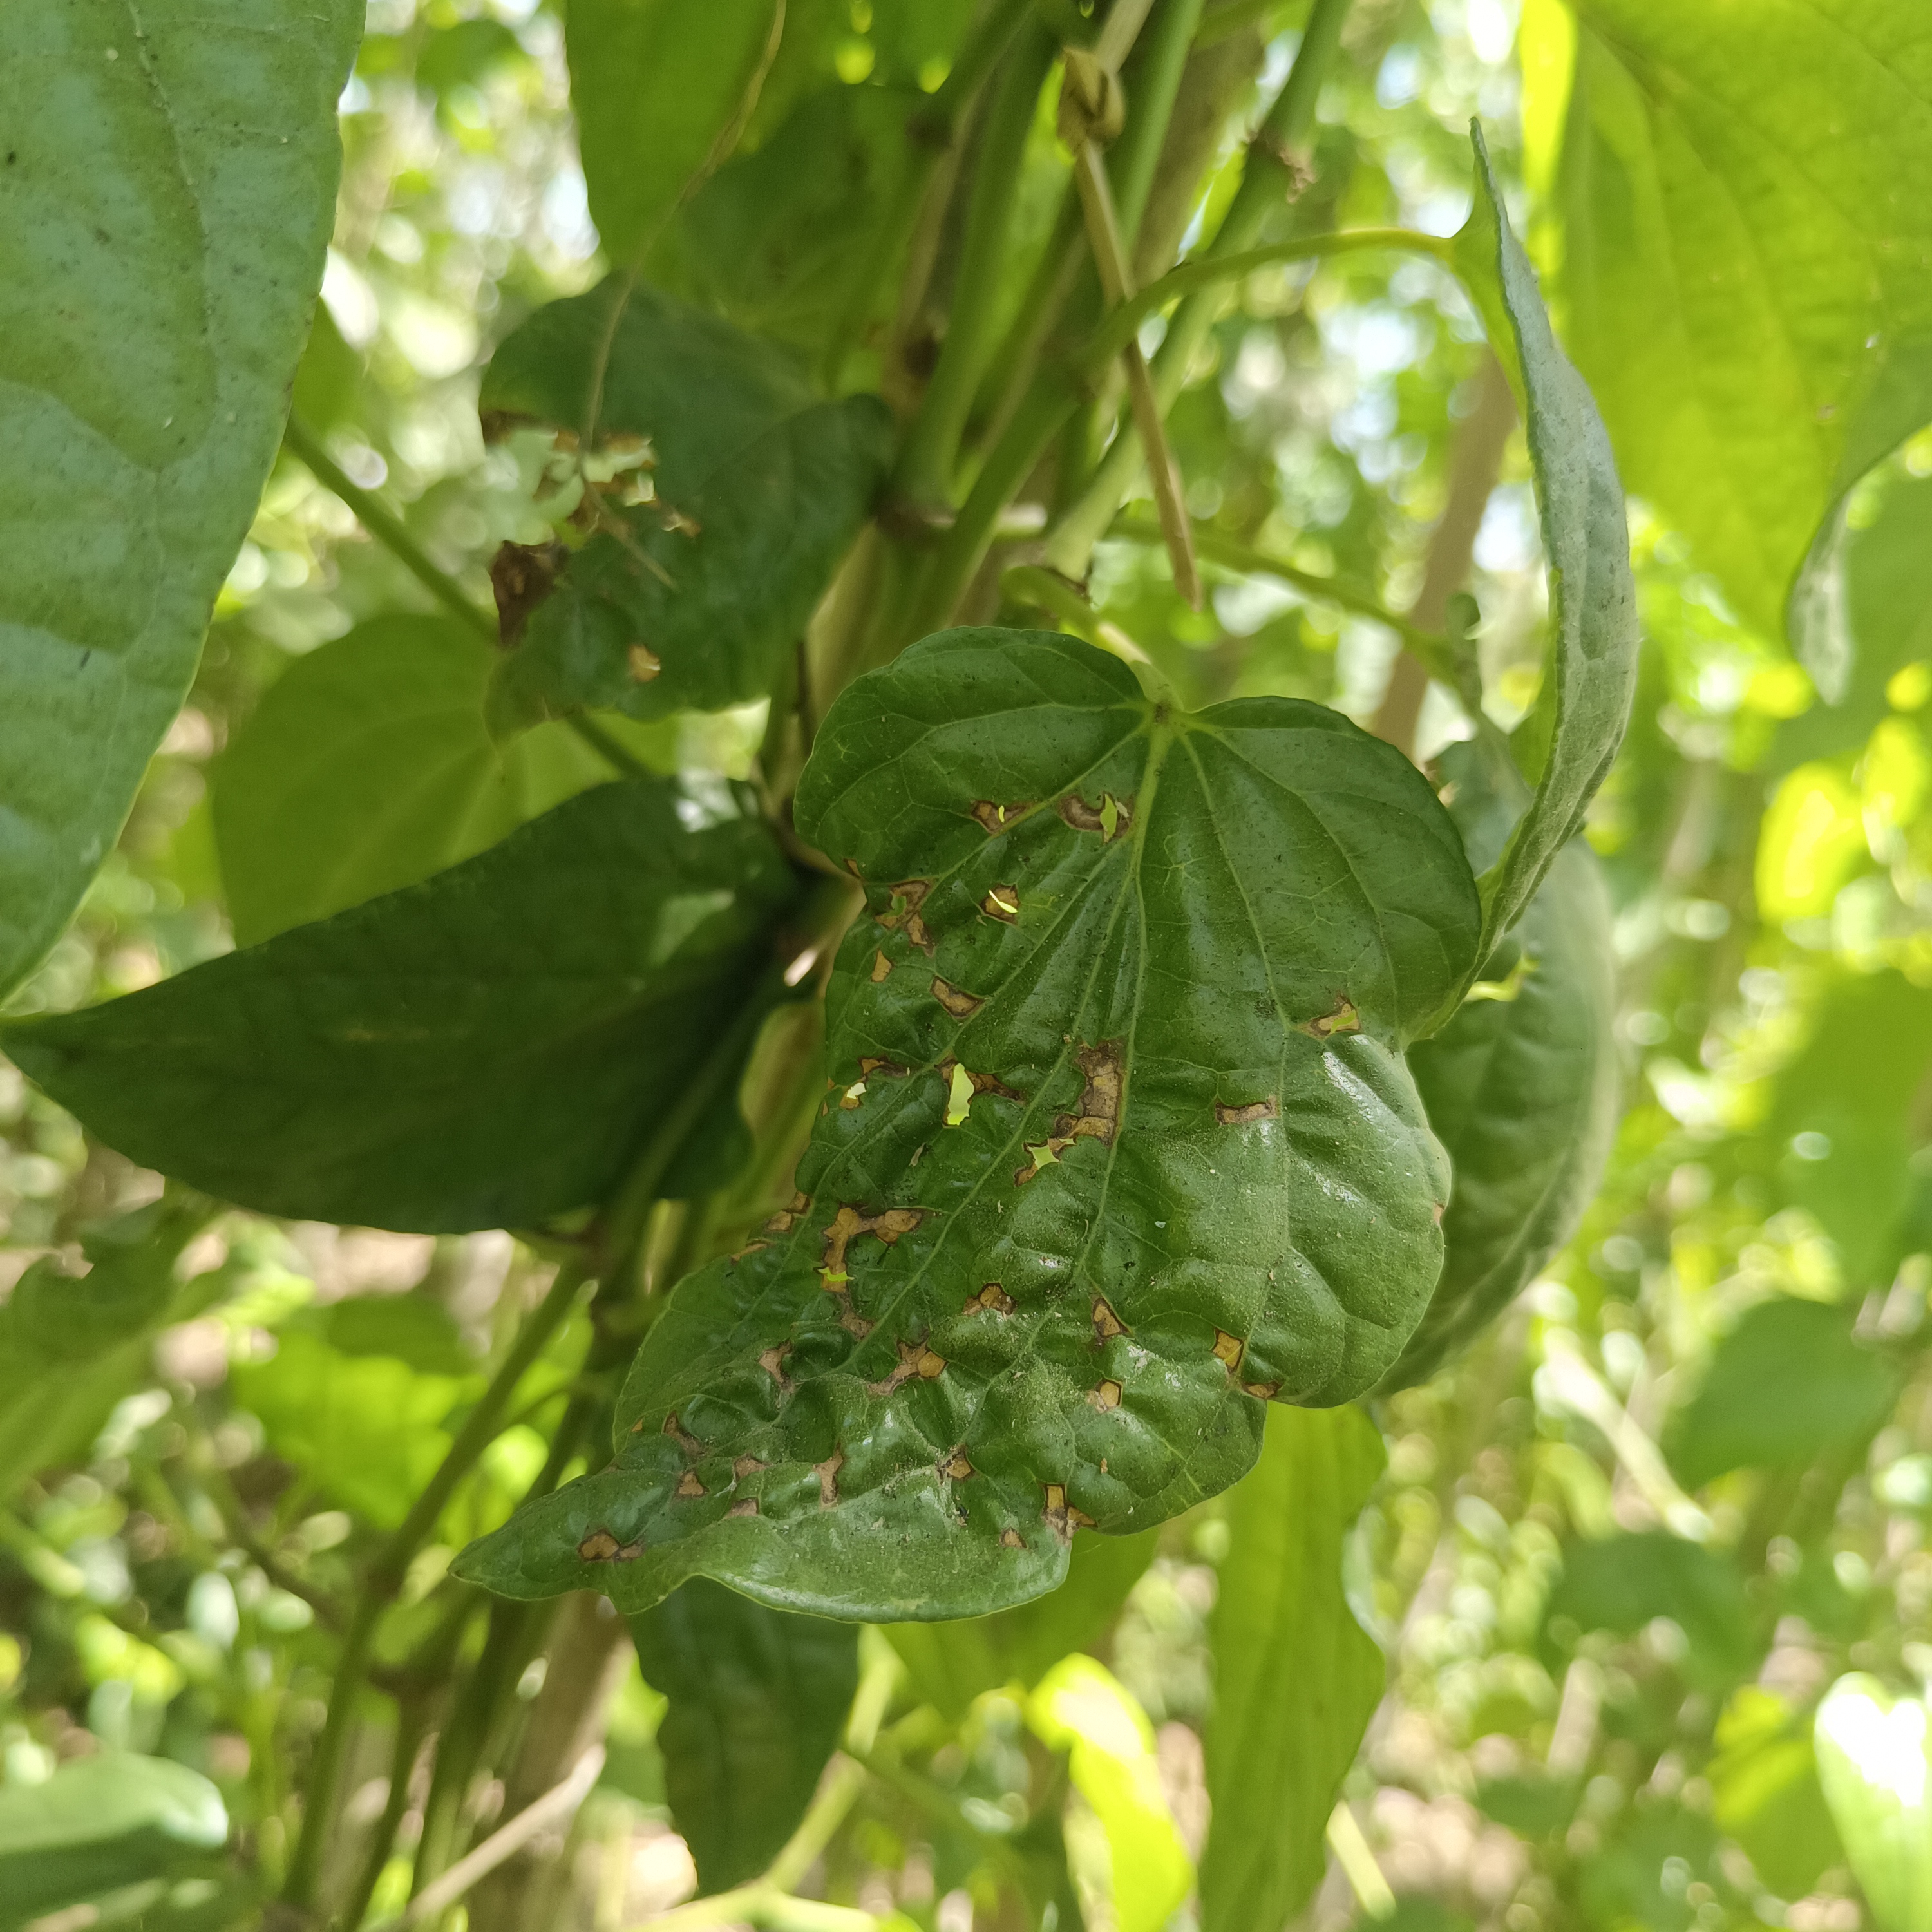
Label: Diseased